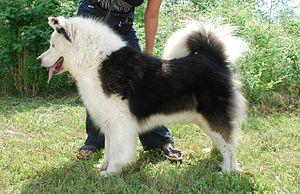
Le laika de Yakoutie est un chien originaire de la région de Kolyma en Russie. La race est reconnue par la Fédération cynologique internationale.